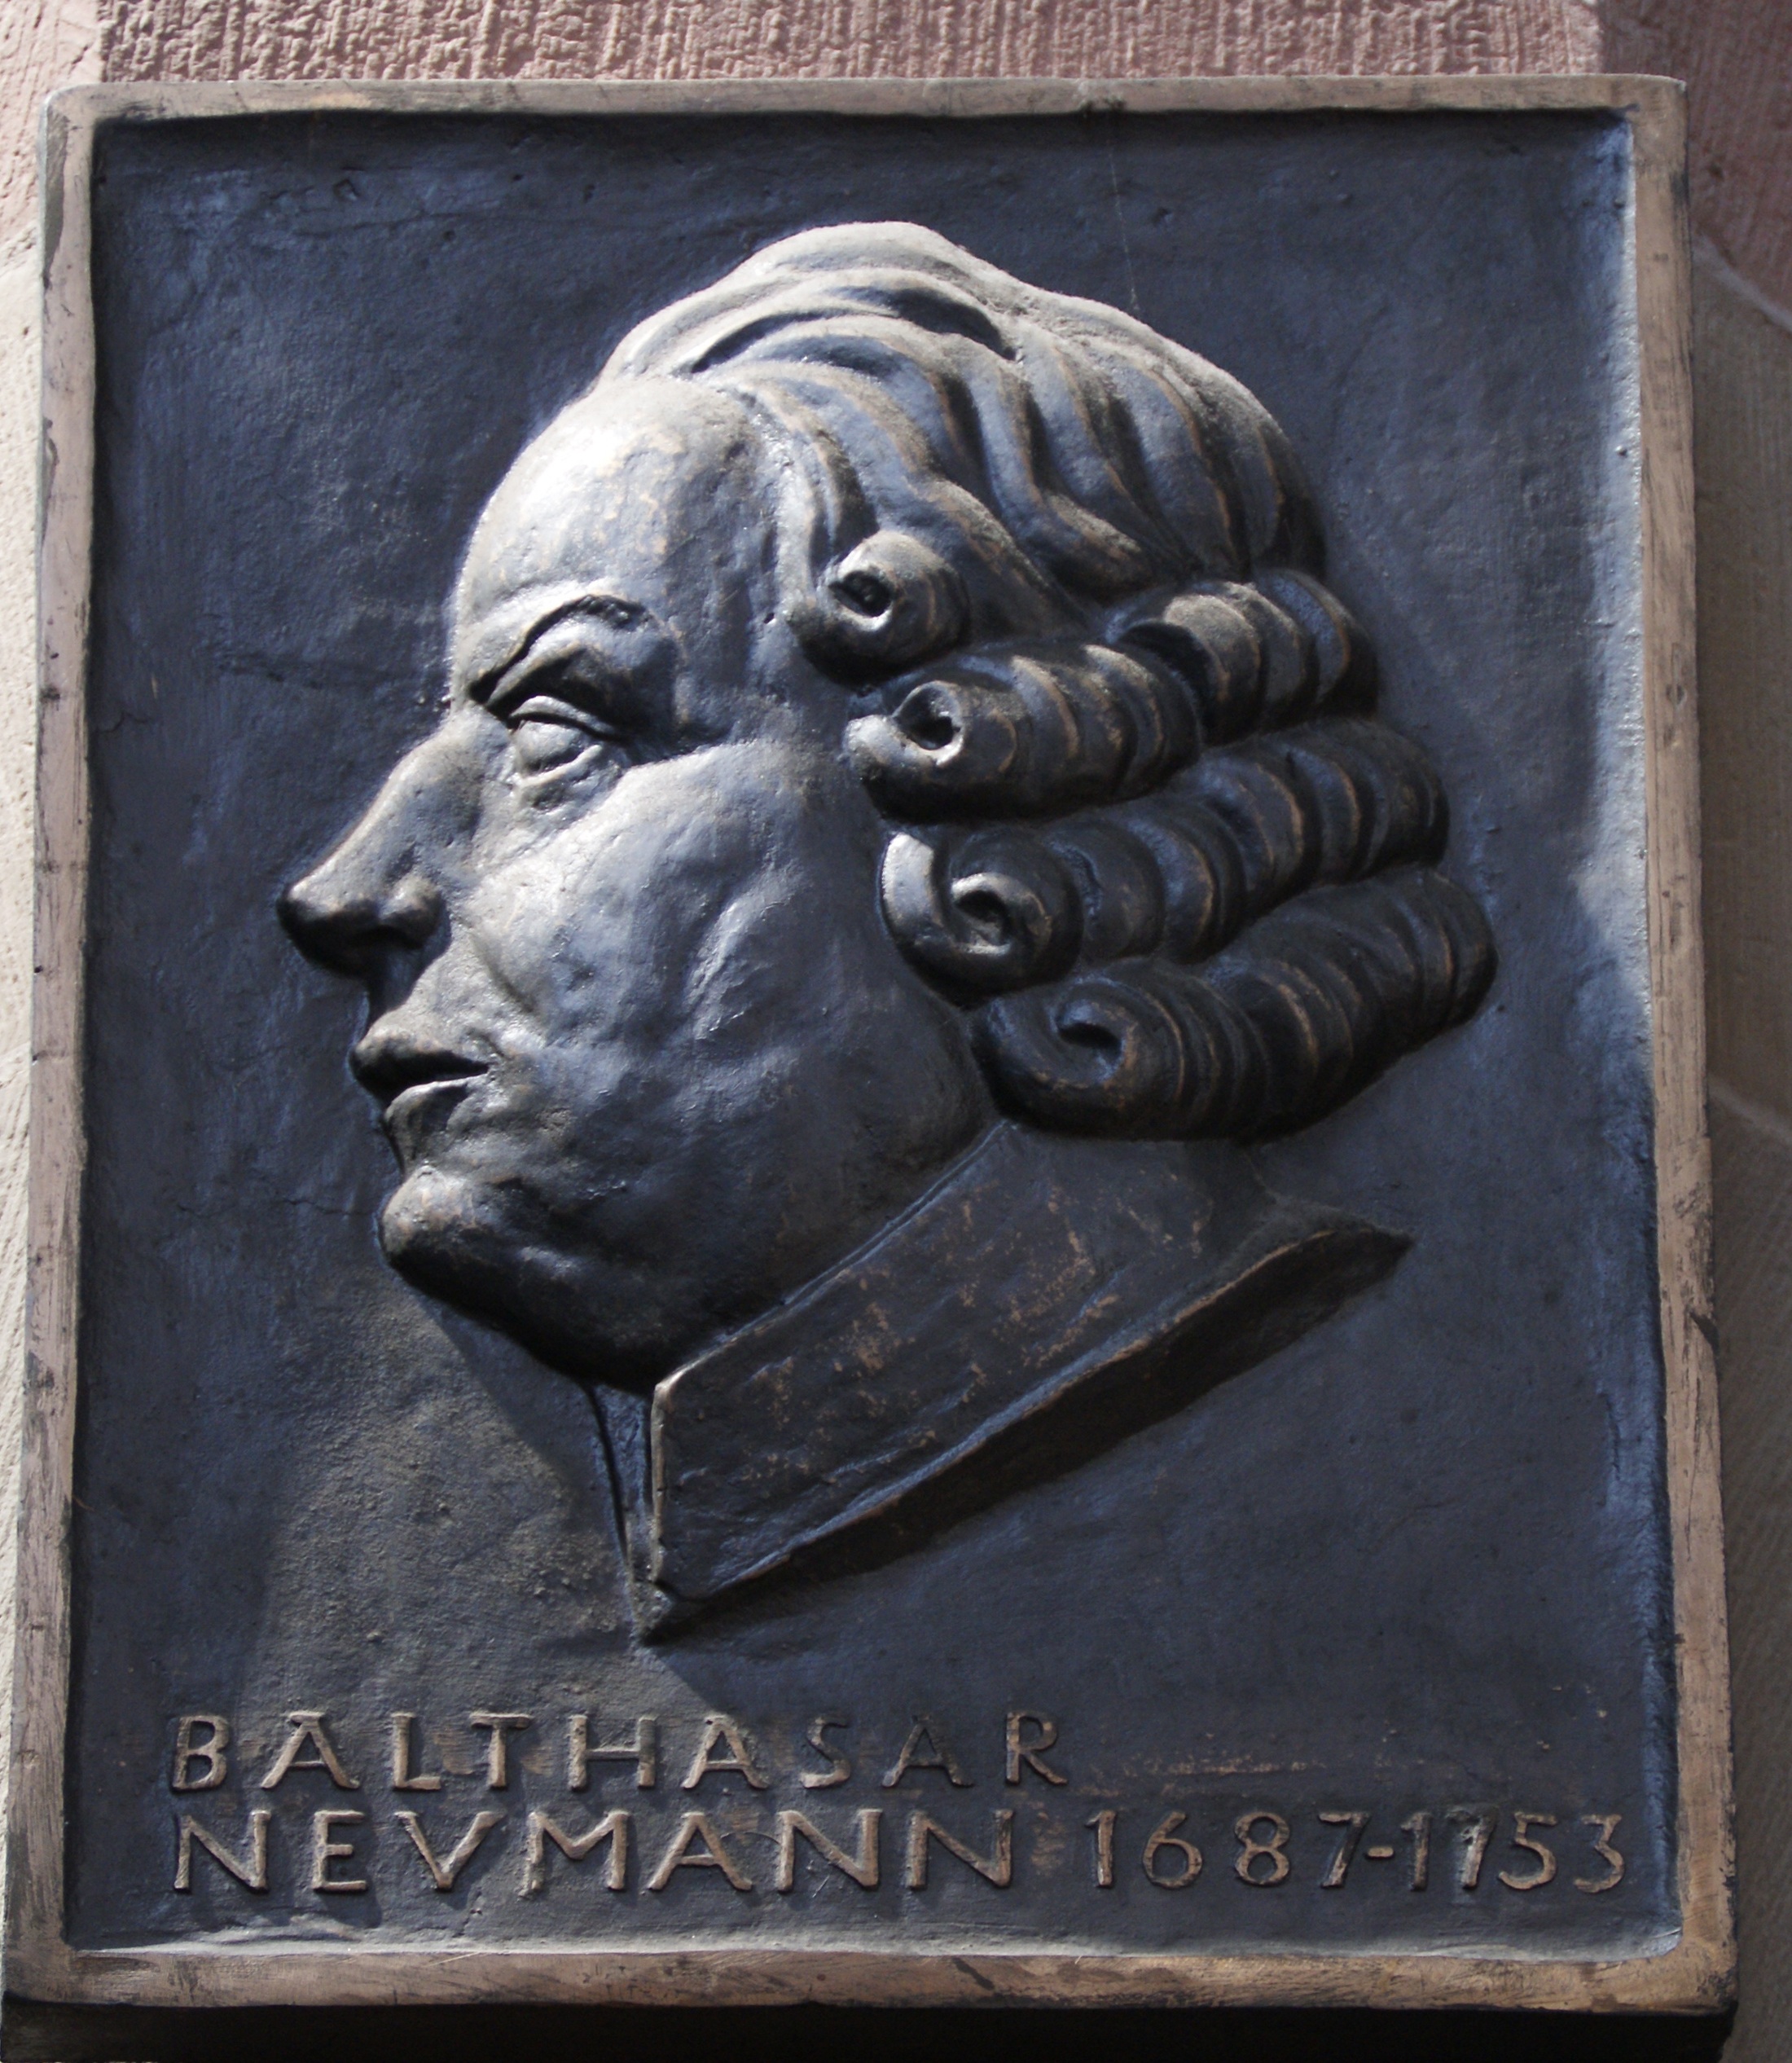
monument, statue, painting, sculpture, art, carving, relief, baroque, memorial plaque, rococo, southern germany, w rzburg, ancient history, balthasar neumann, 1687, 1753, master builders, commemorative plaque